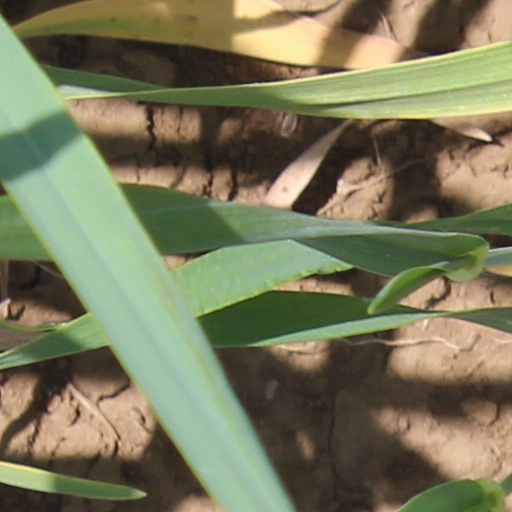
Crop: wheat